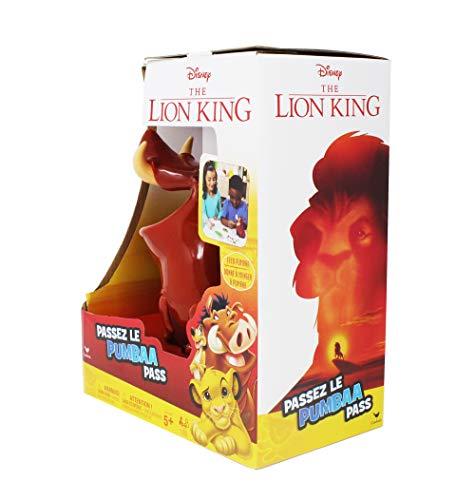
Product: Lion King Pumbaa Pass Game
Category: Toys & Games | Games & Accessories | Board Games
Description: Feed Pumbaa colorful bugs until something causes him to Puke.
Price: $16.99
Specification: ProductDimensions:4.9x8.8x10.5inches|ItemWeight:1.17pounds|ShippingWeight:1.17pounds(Viewshippingratesandpolicies)|ASIN:B07S4LW27Q|Itemmodelnumber:6054084|Manufacturerrecommendedage:5-7years